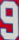
Number: 9